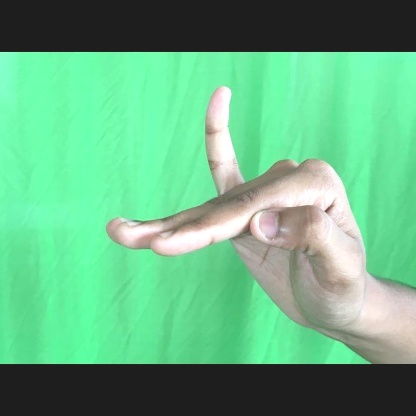
Mudra: Hamsapaksha